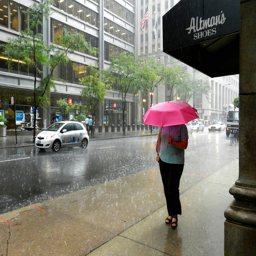
A woman walking down a street holding a pink umbrella.
A lady with a pink umbrella in the rain in the city.
A woman with a pink umbrella walks down the street.
A woman standing in the rain with a pink umbrella.
A woman is walking down a rainy street with an umbrella.